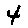
Label: 4